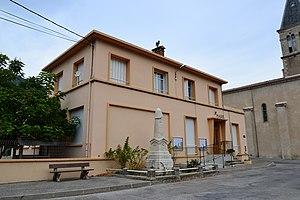
mairie de Bouvières
Bouvières est une commune française située dans le département de la Drôme, en région Auvergne-Rhône-Alpes.